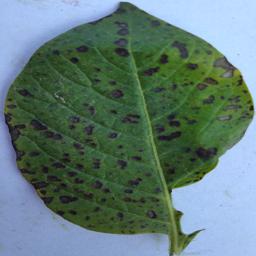
Etiqueta: Tizon_Temprano